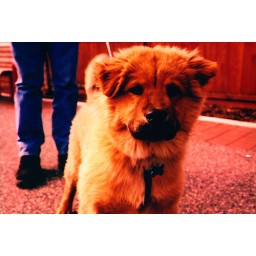
Very furry dogs live in Nanaimo.